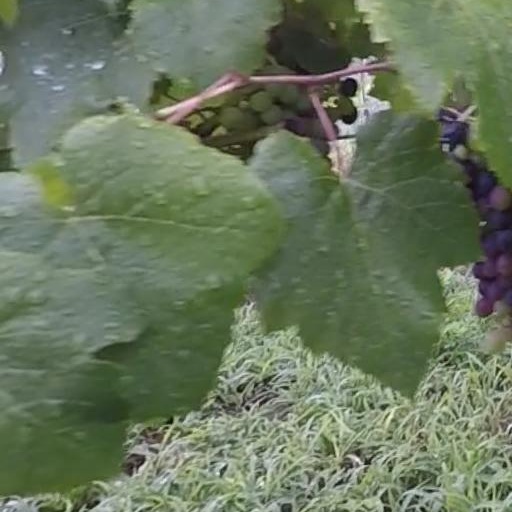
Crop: grape